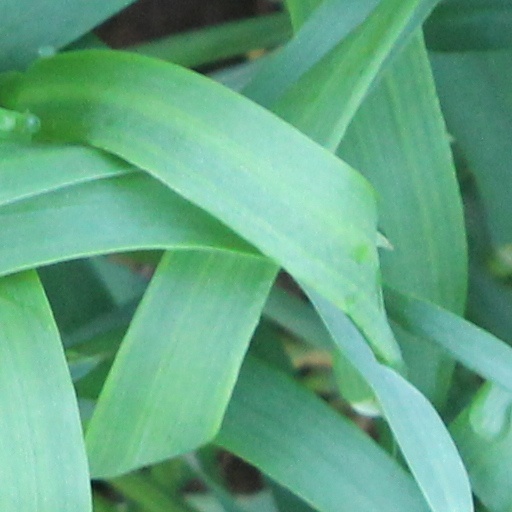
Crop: wheat